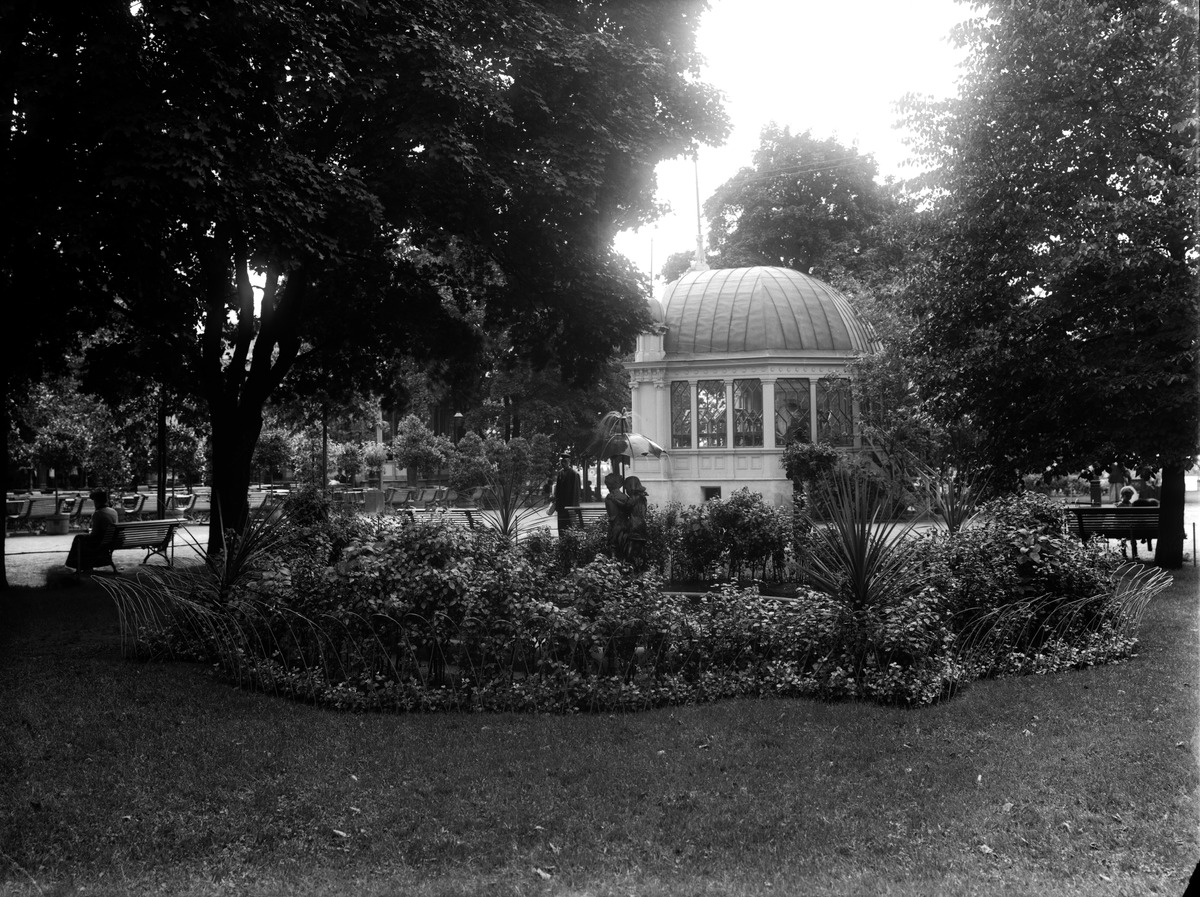
Näkymä Kappeliesplanadilta
sisällön kuvaus: Näkymä Kappeliesplanadilta. Vasemmalla puiden takana ravintola Esplanadikappeli, oikealla soittolava. Kukkaistutusten keskellä oleva suihkulähde, "Lapsia sateenvarjon alla", on vuodelta 1891 (siirretty 1951 Linnanmäelle). mustavalkoinen
Kuvaaja: Nyblin, Daniel, valokuvaaja
Ajankohta: kuvausaika 1891 n
Paikka: Suomi, Uusimaa, Helsinki, Kaartinkaupunki Helsinki, Kappeliesplanadi
Aiheet: puistot, viheralueet, penkit, puistonpenkit, kukkaistutukset, suihkulähteet